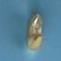
Maize quality: Bad